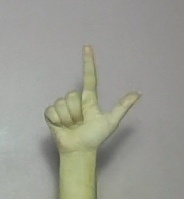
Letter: laam